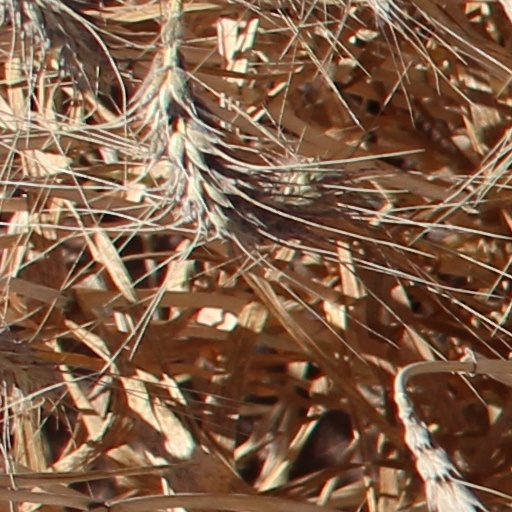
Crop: wheat